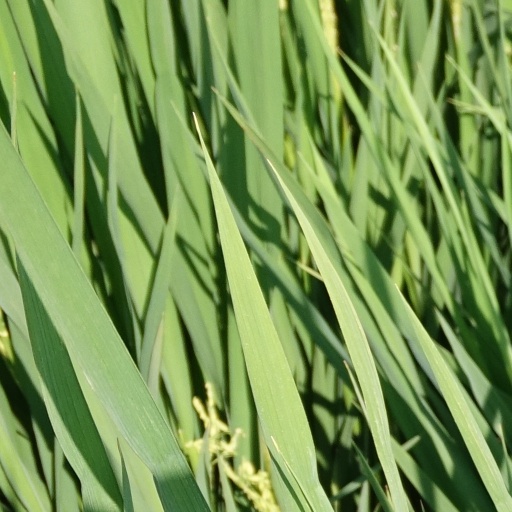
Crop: rice